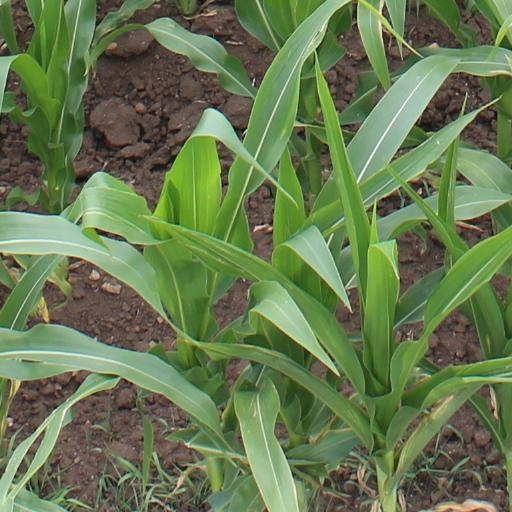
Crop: maize; corn